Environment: real
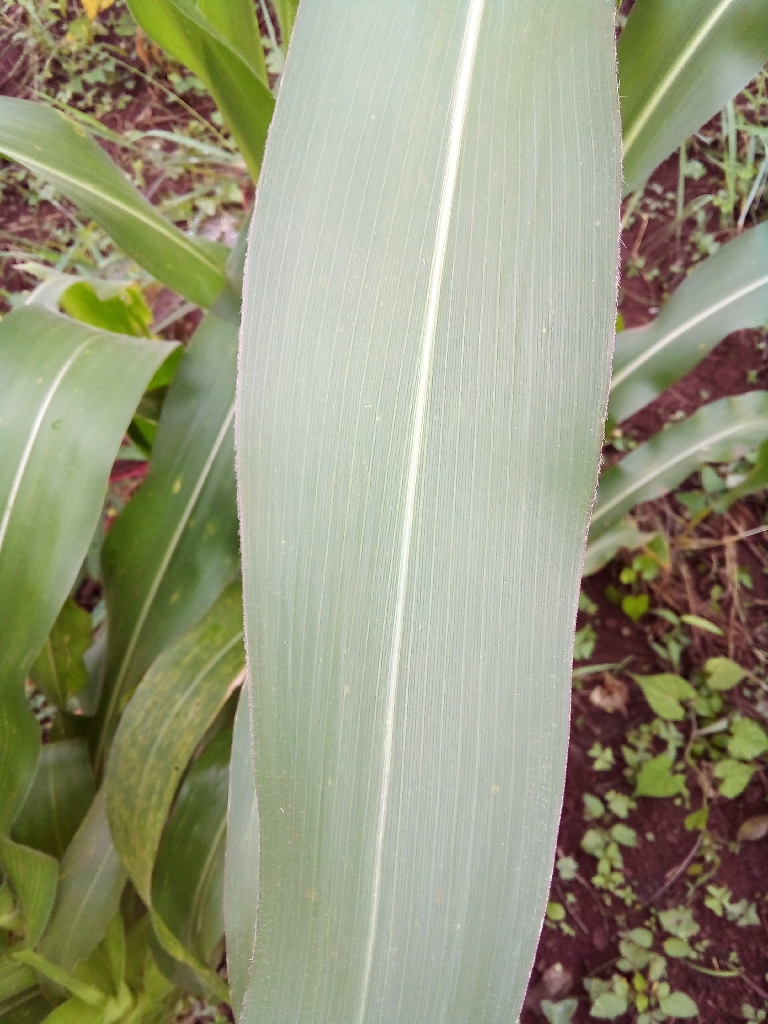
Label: healthy